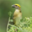
Label: bird